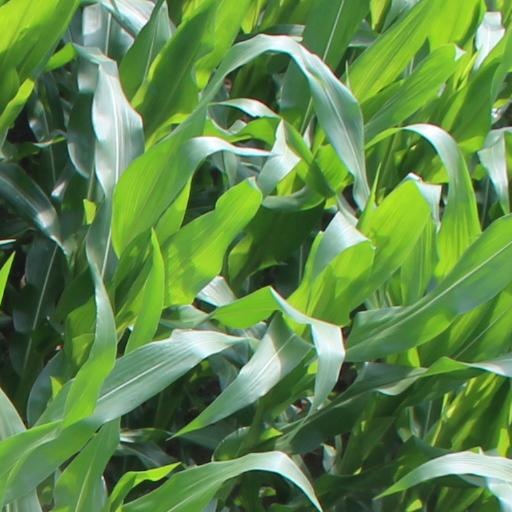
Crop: maize; corn